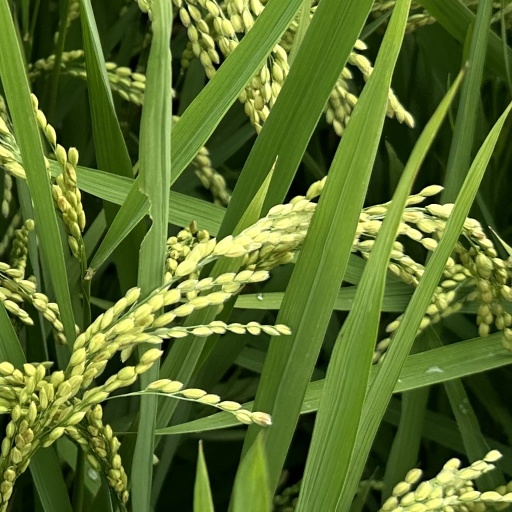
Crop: rice